James Loney

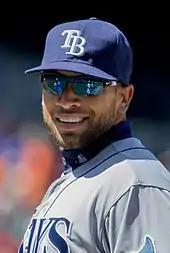
Loney with the Rays in 2014.

In 2012, Loney continued his downward career slide, hitting .254 with only 4 homers and 33 RBI in 114 games with the Dodgers. Around mid-season he started platooning at first base with Juan Rivera.